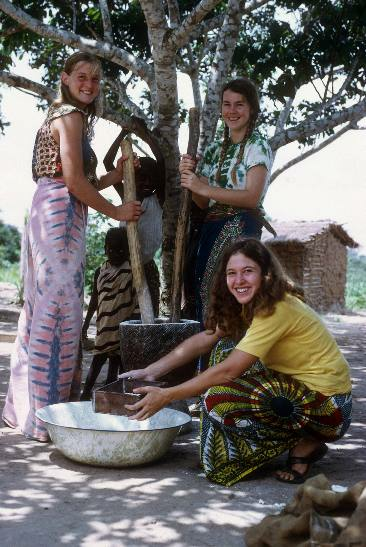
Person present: Yes